Drugs in the United States

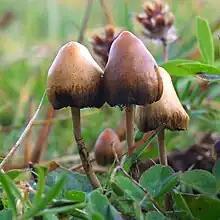
"Psilocybe semilanceata",a psilocybin mushroom species sold in the U.S.

In January 2019, the Oregon Psilocybin Society and research firm DHM Research found that 47 percent of Oregon voters supported the legalization of medical psilocybin, while 46 percent opposed it. The percentage of voters in favor increased to 64 percent after key elements of the ballot were clarified to the poll's participants.